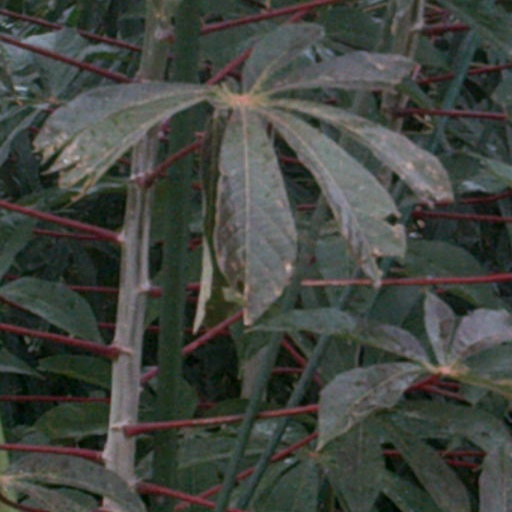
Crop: cassava